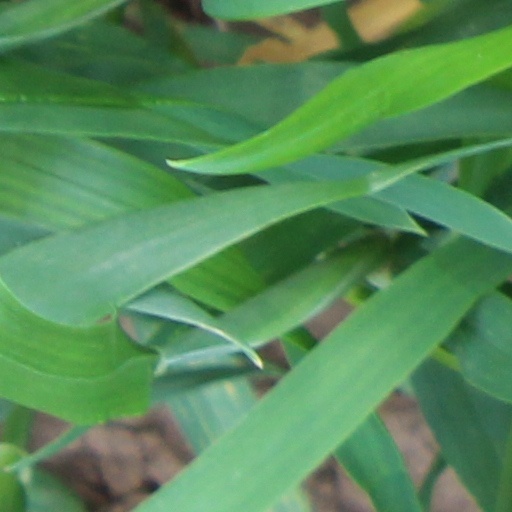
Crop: wheat